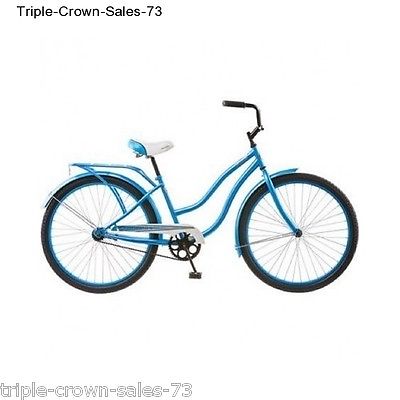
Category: bicycle